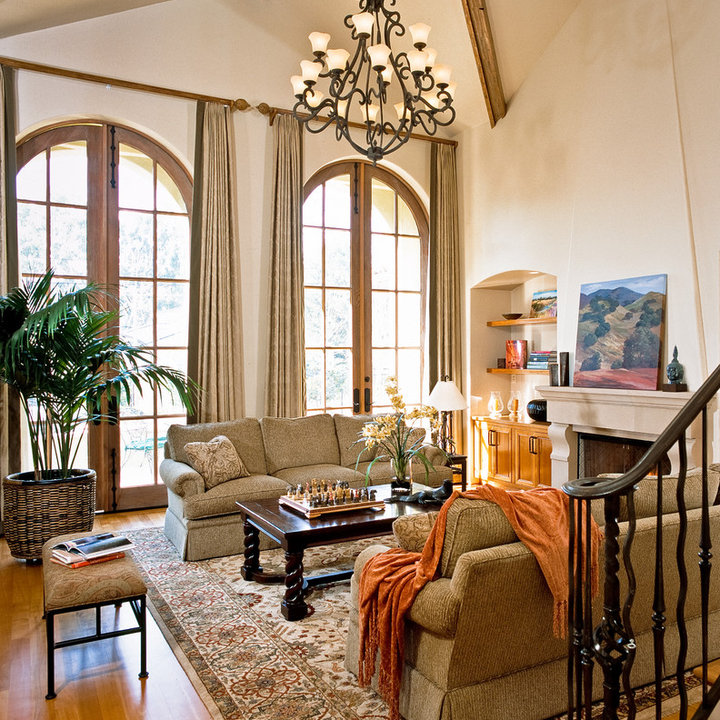
Style: Classic